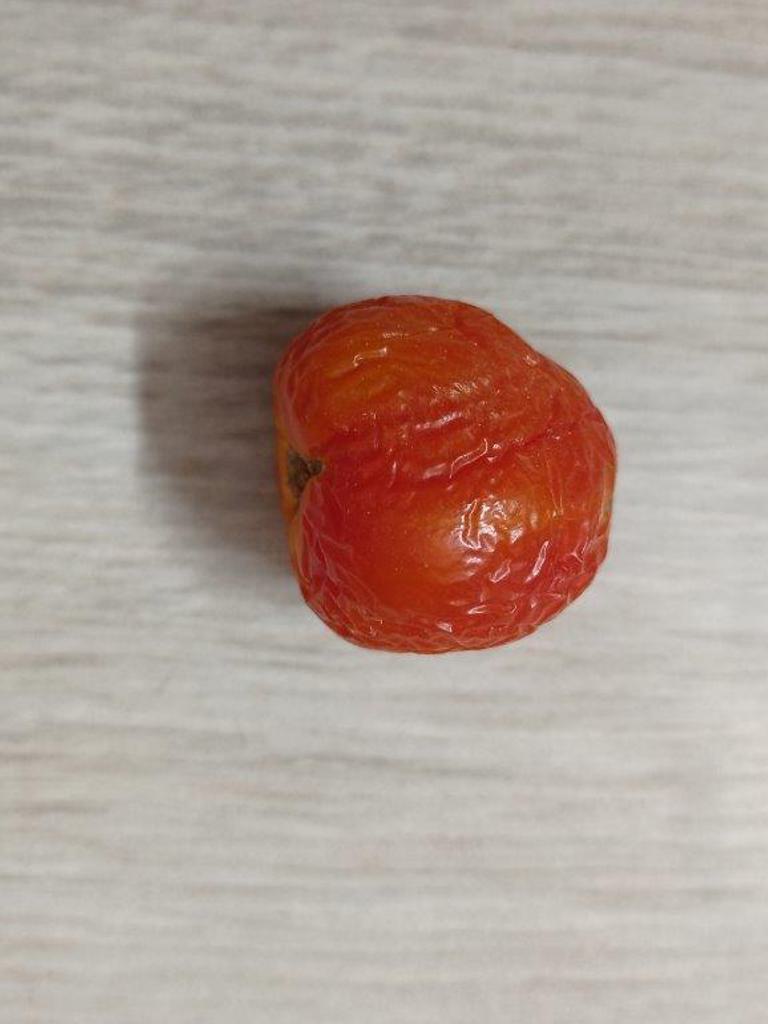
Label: Rotten